Victoria River (Northern Territory)

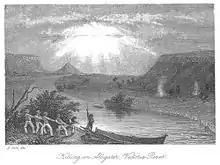
Killing an Alligator, Victoria River, from John Lort Stokes' "Discoveries in Australia" (1846, vol. 2)

Flowing for from its source, south of the Judbarra / Gregory National Park, until it enters Joseph Bonaparte Gulf in the Timor Sea, the Victoria River is the longest singularly named permanent river in the Northern Territory. It is the second longest permanent river in the Northern Territory, as defined by international standards, the longest being the Katherine/Daly River.